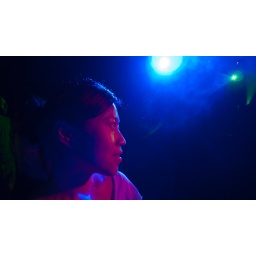
Portrait shots from the dance floor of Yugong Yishan rock club in Beijing.